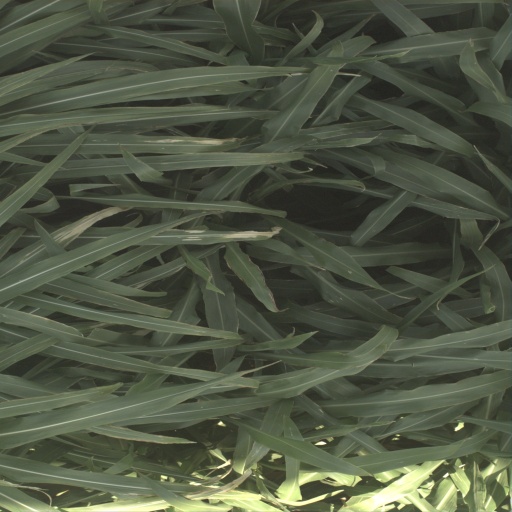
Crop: sorghum